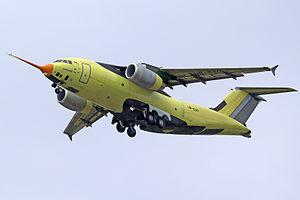
l’Antonov An-178 est un avion de transport militaire conçu par l’entreprise ukrainienne Antonov à partir de l’An-158, lui-même une version agrandie de l’Antonov An-148. Rendu public le 5 février 2010, il effectue ses premiers essais de roulage le 16 avril 2015 et son premier vol a lieu le 7 mai 2015.